Battle for Kvam

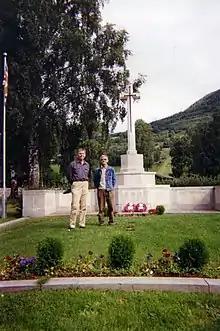
Memorial to 54 British soldiers killed in the Battle for Kvam, Norway, 25–26 April 1940

Unfortunately the situation was deteriorating and at 5:00 p.m., General Paget issued orders for Kvam to be abandoned at 11:00 p.m. and the companies were to retreat behind new positions at Kjørem approximately 4–5 km further north, where companies from the York and Lancaster Regiment and the Green Howards had set up a new defensive position.